Southend Pier Railway

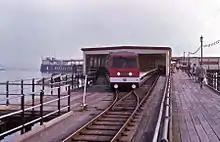
Train in burgundy and white livery in 1987 (collapsed pier section behind)

During 1985, the railway was rebuilt as a gauge line. The work was undertaken by May Gurney Ltd, and during construction they used Motor Rail 10160 as the site locomotive, which they had acquired from Swinefleet Peat Works in 1984. When completed the railway was reopened by Princess Anne on 2 May 1986. Two new diesel trains were built by Severn Lamb and introduced on a simplified line comprising a single track with a passing loop and twin-track terminal stations. As originally delivered, the trains were liveried in all-over burgundy with a white waist-band, but were repainted to a two-tone blue in 2006, retaining the white waist-band. They also carried a Southend Borough Council logo.